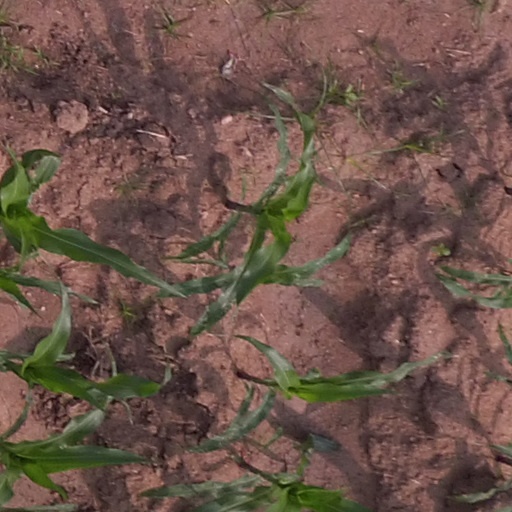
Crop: maize; corn